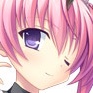
Portrait style: Anime Portrait